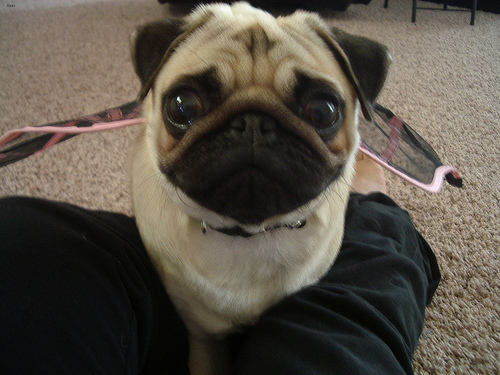
Breed: pug